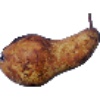
Label: Pear Abate 1